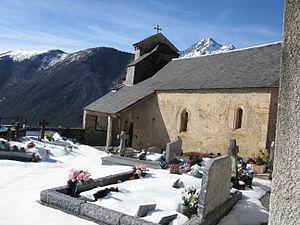
Le cimetière et l'église de Grailhen